Norman Bentwich

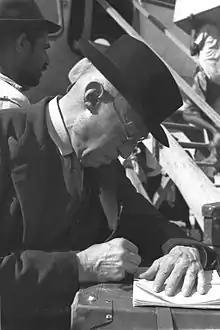
Bentwich in 1950

Norman de Mattos Bentwich (28 February 1883 – 8 April 1971) was a British barrister and legal academic. He was the British-appointed attorney-general of Mandatory Palestine and a lifelong Zionist.